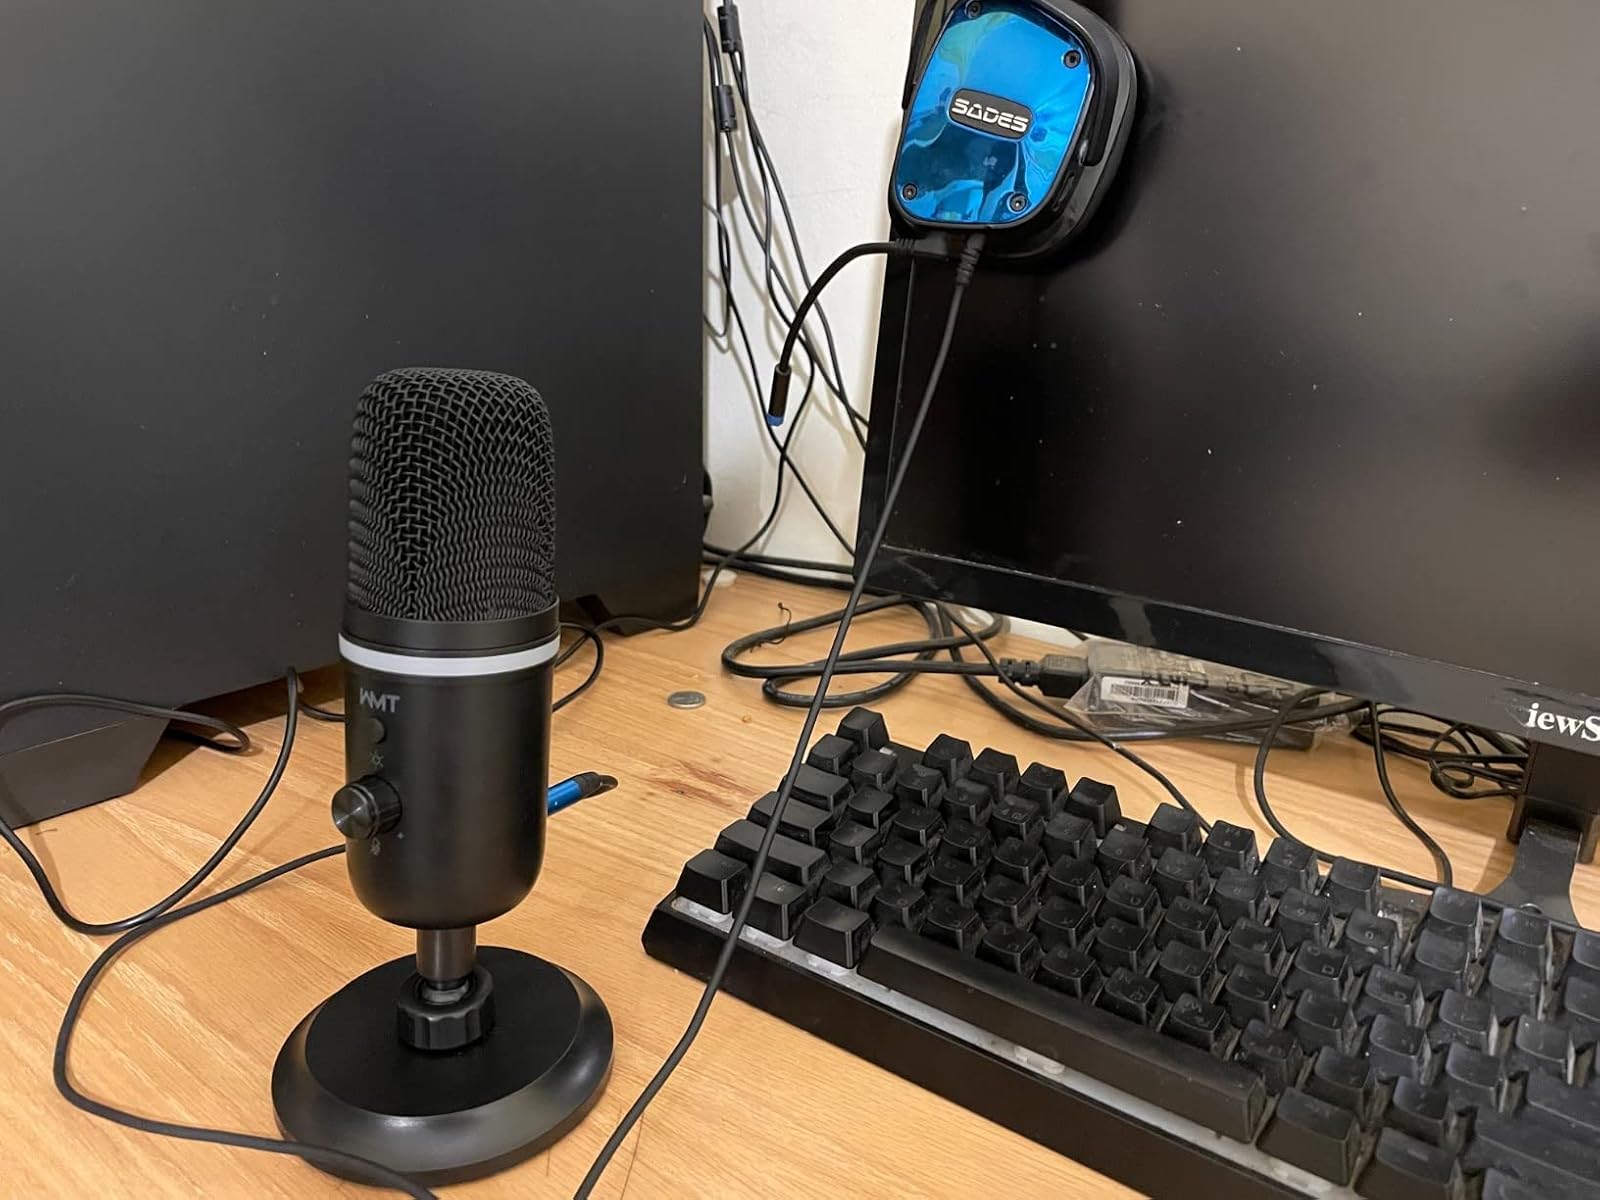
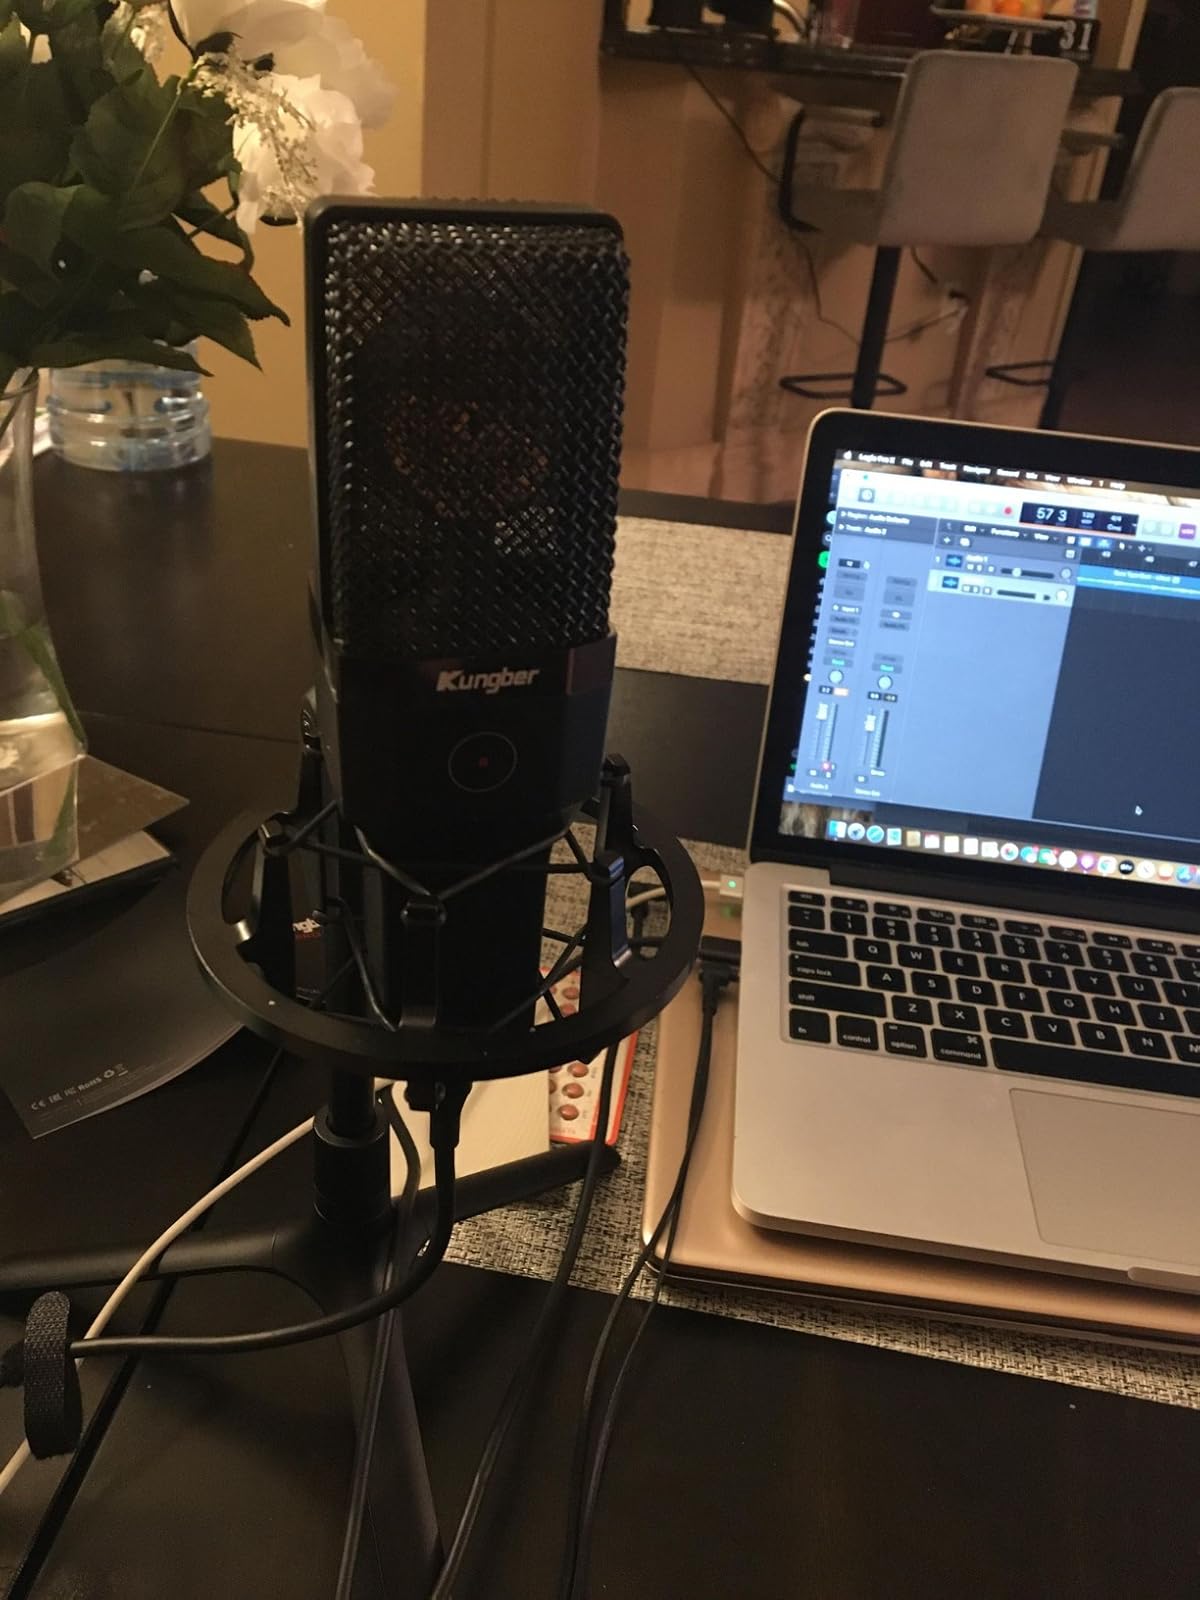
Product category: microphone
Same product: no